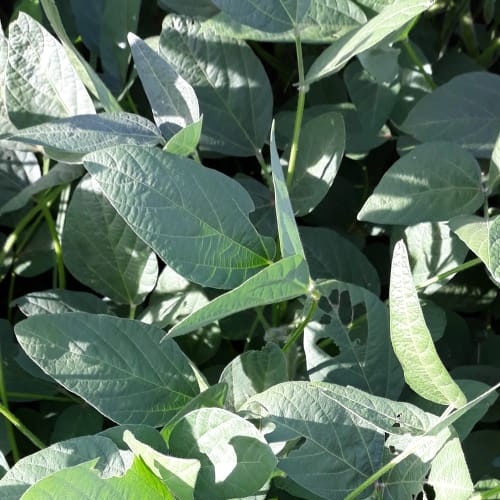
Label: Caterpillar